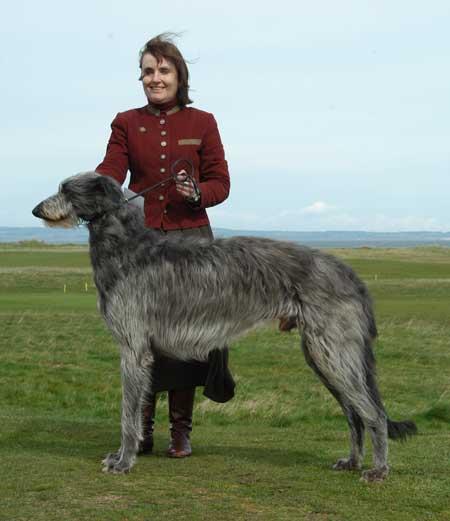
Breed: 224-n000056-Scottish_deerhound